Nakanogō Station

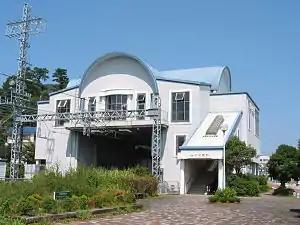
Nakanogō Station

is a passenger railway station in located in the city of Toba, Mie Prefecture, Japan, operated by the private railway operator Kintetsu Railway.